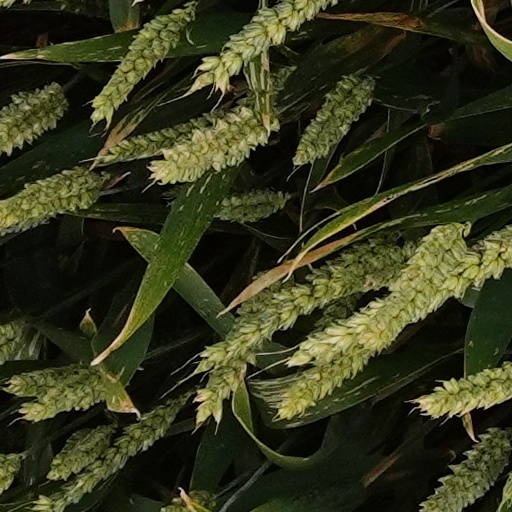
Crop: wheat